Transport in Europe

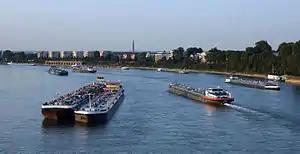
Ships on the Rhine at Cologne.

The Port of Rotterdam, Netherlands is the largest port in Europe and one of the busiest ports in the world, handling some 440 million metric tons of cargo in 2013. When the associated Europoort industrial area is included, Rotterdam is by certain measurements the world's busiest port. Two thirds of all inland water freight shipping within the EU, and 40% of containers, pass through the Netherlands. Other large ports are the Port of Hamburg in Germany and the Port of Antwerp in Belgium. They are all a part of the so-called "Northern Range".